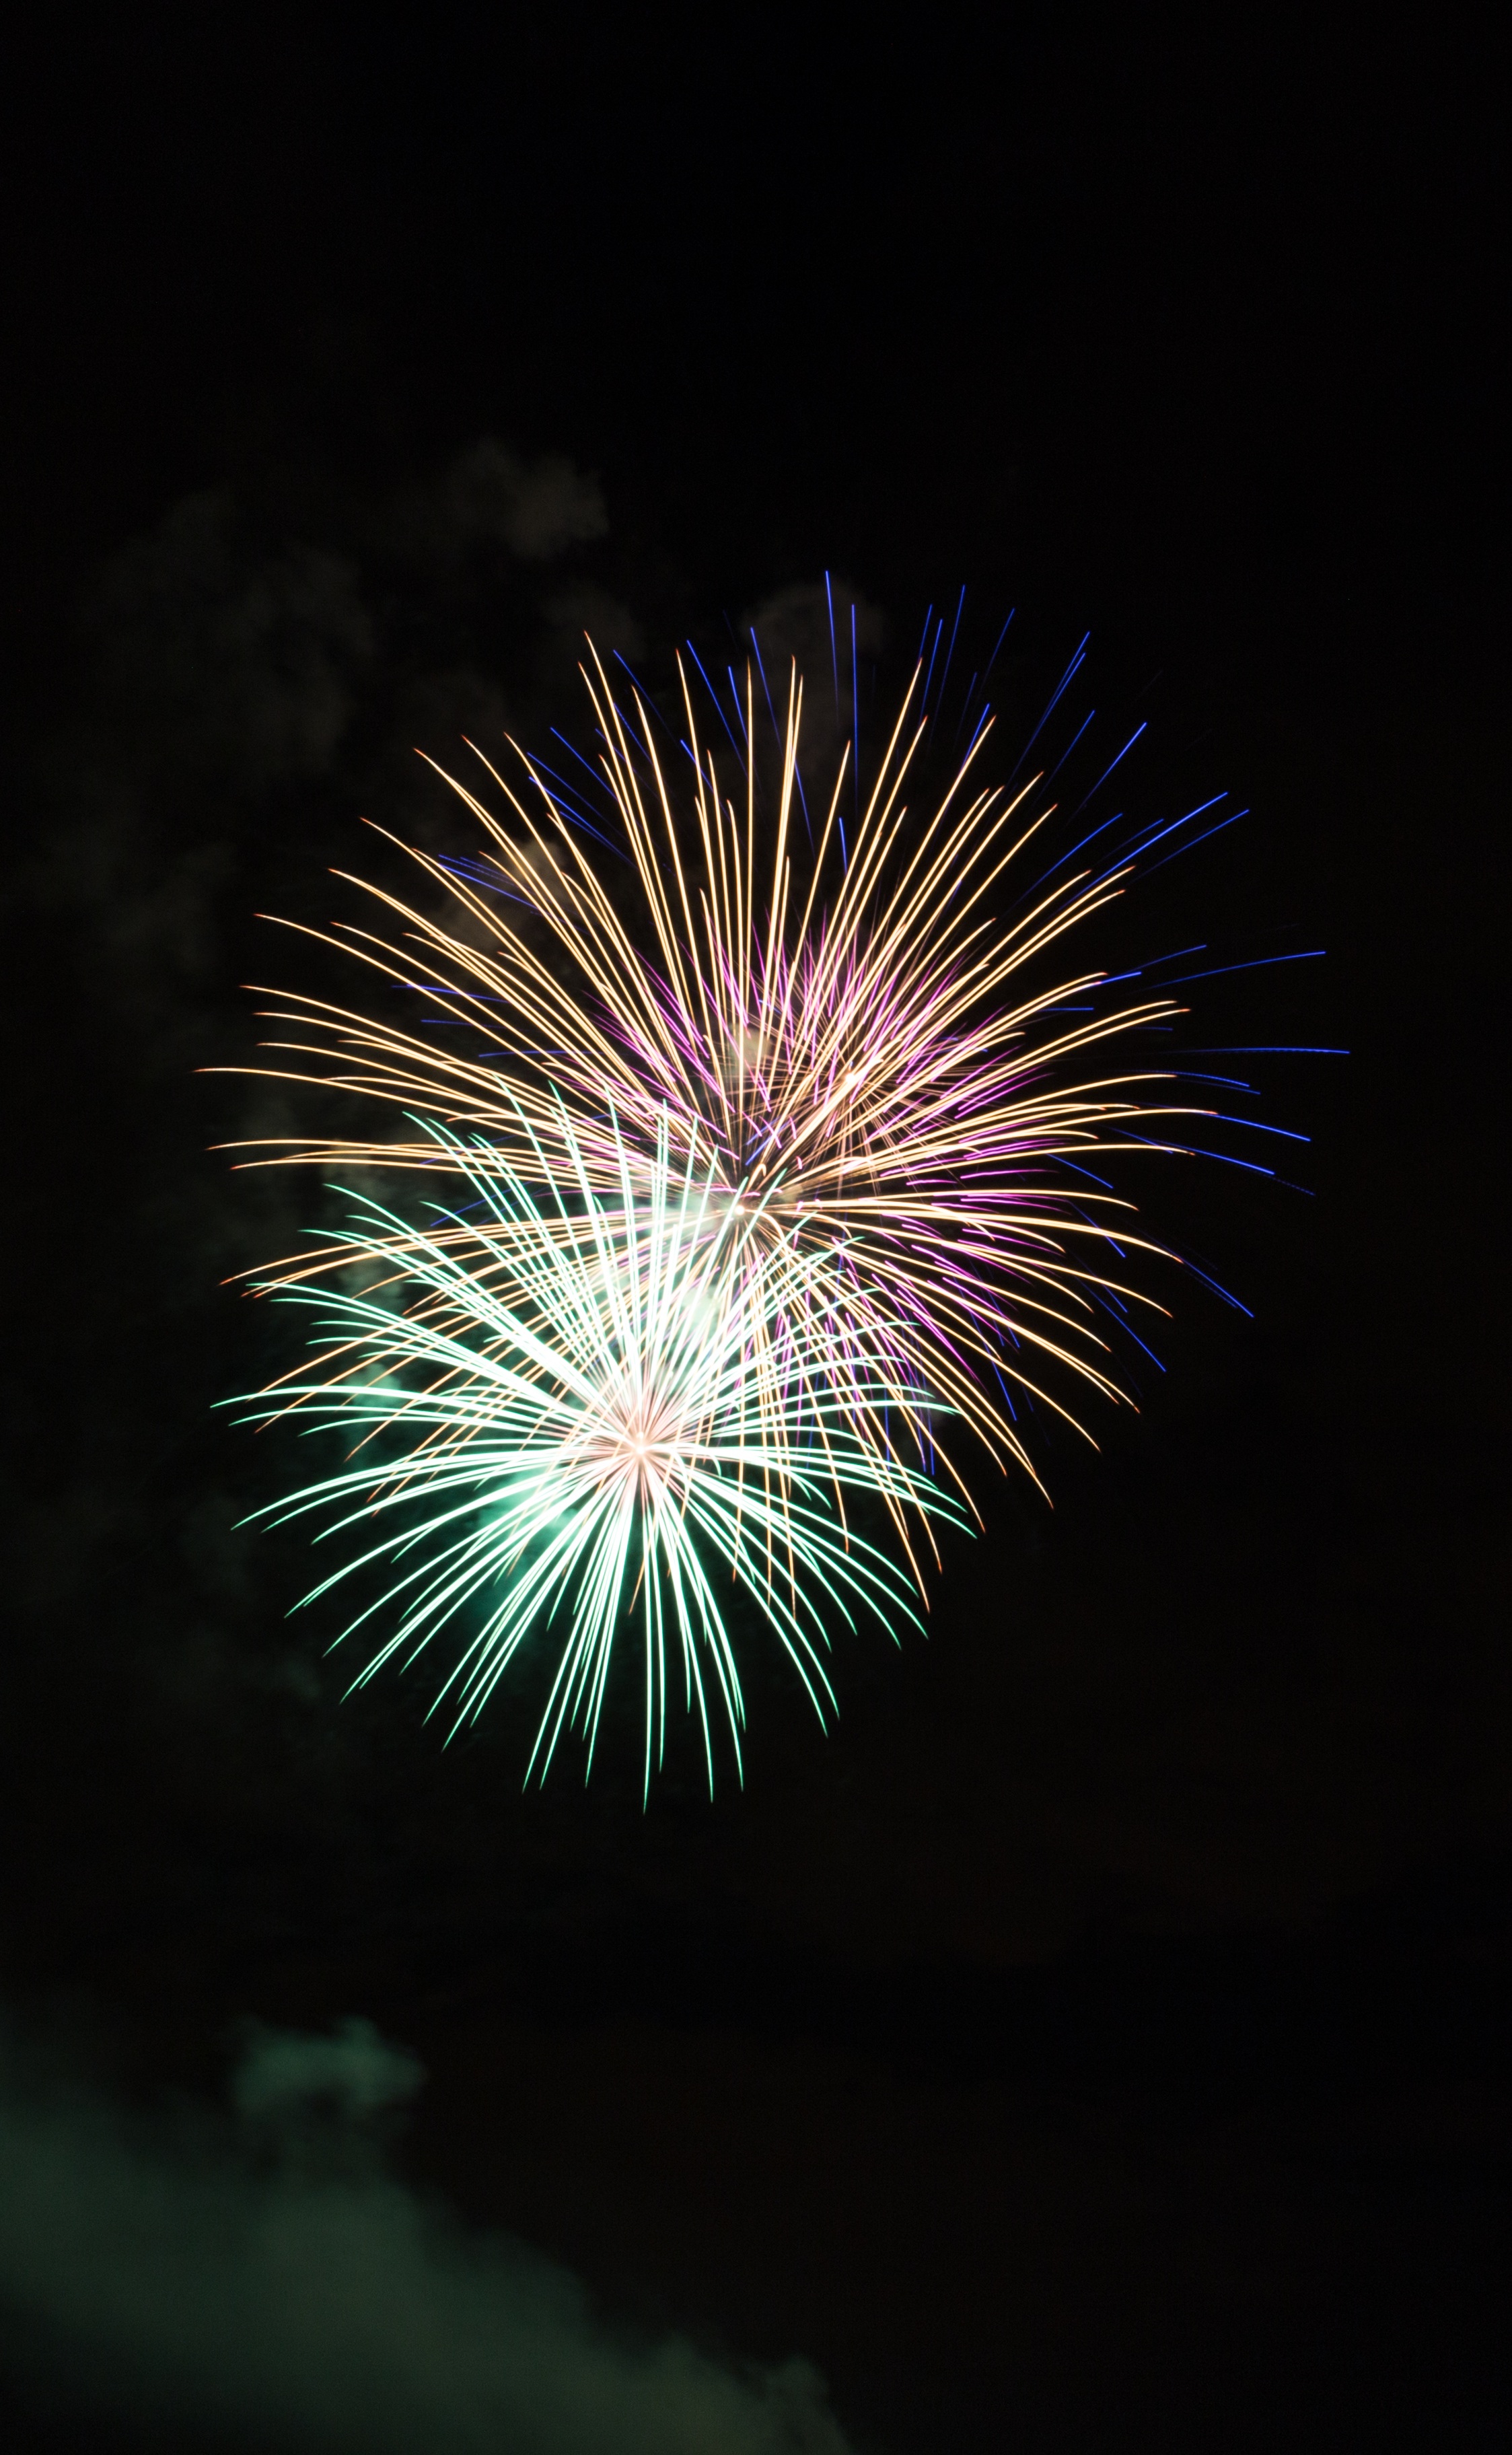
recreation, christmas, new year, fireworks, event, wishes, dreams, outdoor recreation